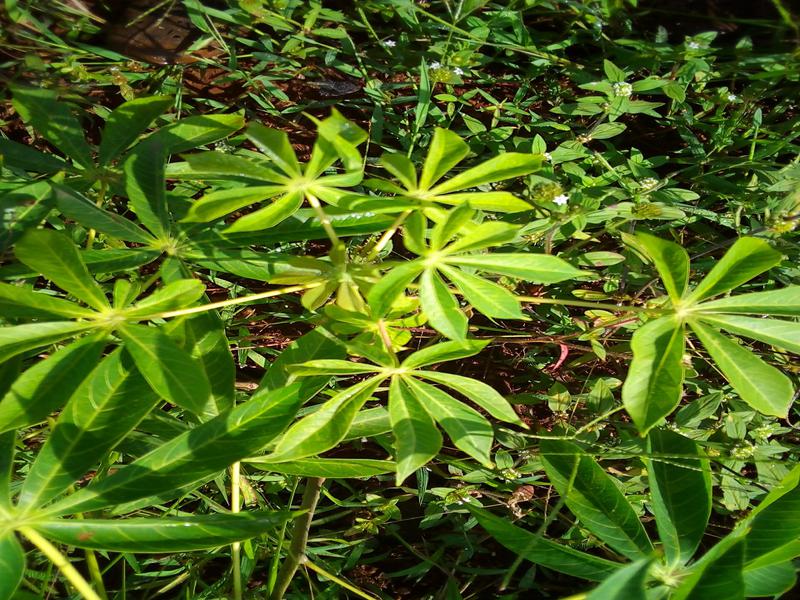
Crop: cassava
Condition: brown_streak_disease